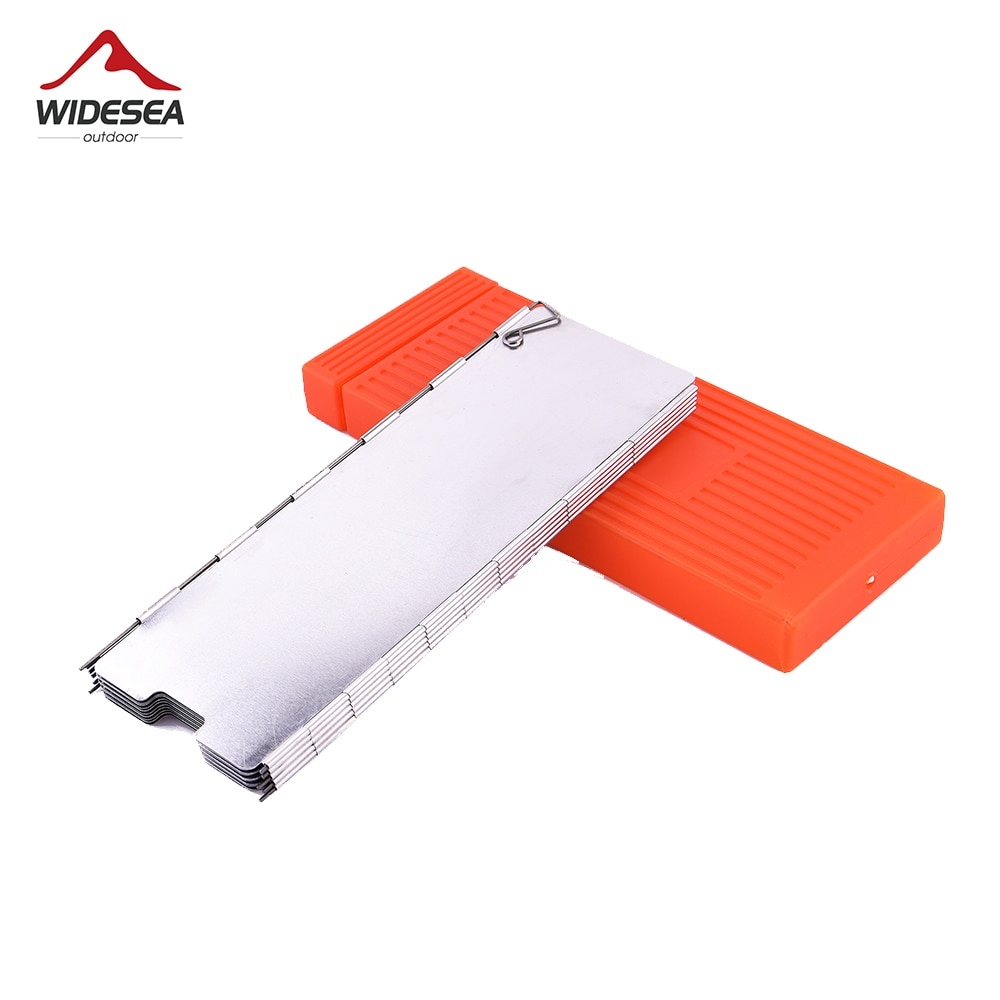
Camping Portable 9/10 Plates Stove Wind Shield Folding Outdoor Picnic BBQ Gas Burner Windproof Screen Guard Cookware Supplies
SPECIFICATIONS With Wooden Handle or Not : No With Ignition Device or Not : Not Included With Fuel or Not : No Usage Condition : Normal Outdoor Type : Wind Shield Style : Outdoor Structure : One-Piece Stove Type : Gas Stove Piece Number Of Wind Deflector : 9 Origin : Mainland China Number of Users : <3 Model : CJ900 Material : Aluminum Alloy Fuel : Gas Disposable : No Category : Gas Stove Brand Name : widesea Automatic Alarming or Not (Kettle) : No Application Method : Manual Applicable Seasoning Type : Solid Seasoning Product Description Product : Camping stove wind shield Material : Aluminium Alloy Applicable : Camping travel hiking running cycling Open Size : 65*13.5cm Fold size : 10*15cm Net Wight : 118g Product Benefit:Foldable Portable
Brand: East Supplier Platform
Category: Home & Garden > Kitchen & Dining > Kitchen Appliance Accessories > Portable Cooking Stove Accessories > Windscreens